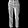
Label: Trouser